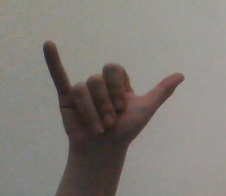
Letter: ya